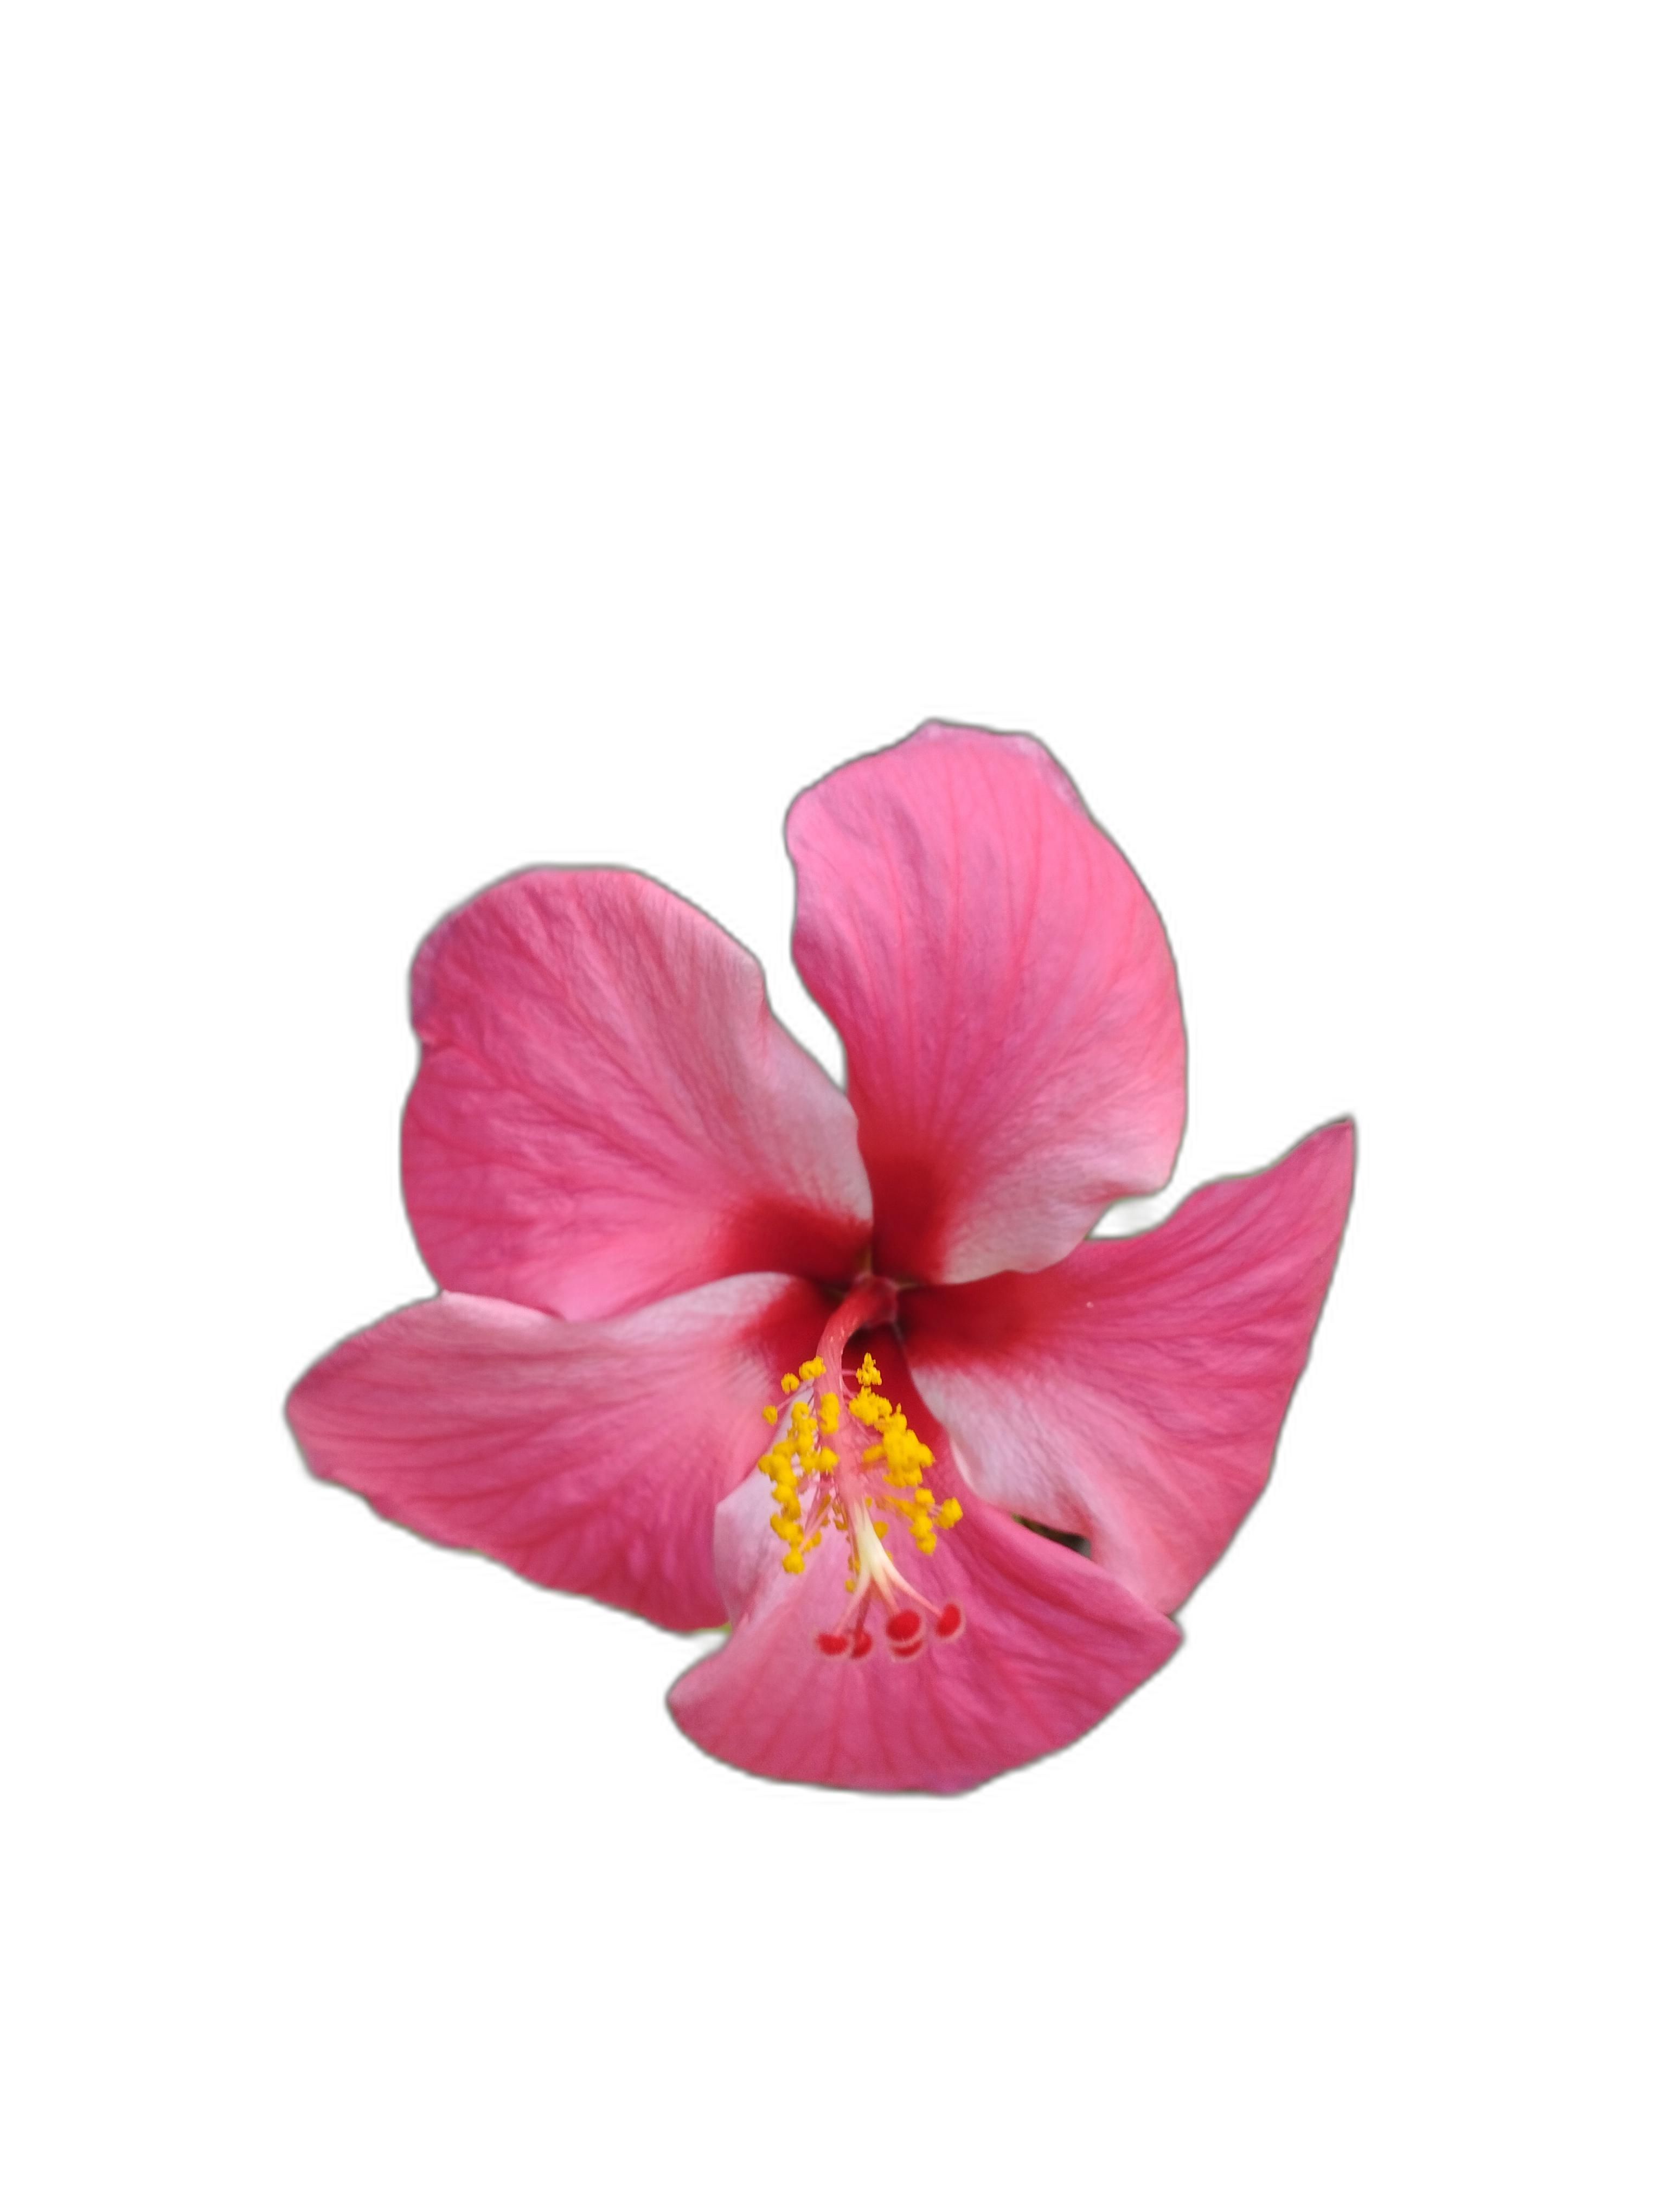
Label: Hibiscus